Mostafa Ahmadi Roshan

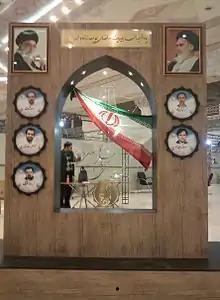
Memorial to assassinated Iranian scientists

Ahmadi Roshan (also known as "Shahid Ahmadi-Roshan" after the assassination, denoting his status as a martyr) was born on 8 September 1979 in the village of Sangestan in Hamedan province, and grew up in a poor family. He was among the students of Aziz Khoshvaght (who was known as an Islamic moralist), studied polymer engineering at the Sharif University of Technology, and had published several Institute for Scientific Information (ISI) articles in English and Persian by the time he was 32 years old.